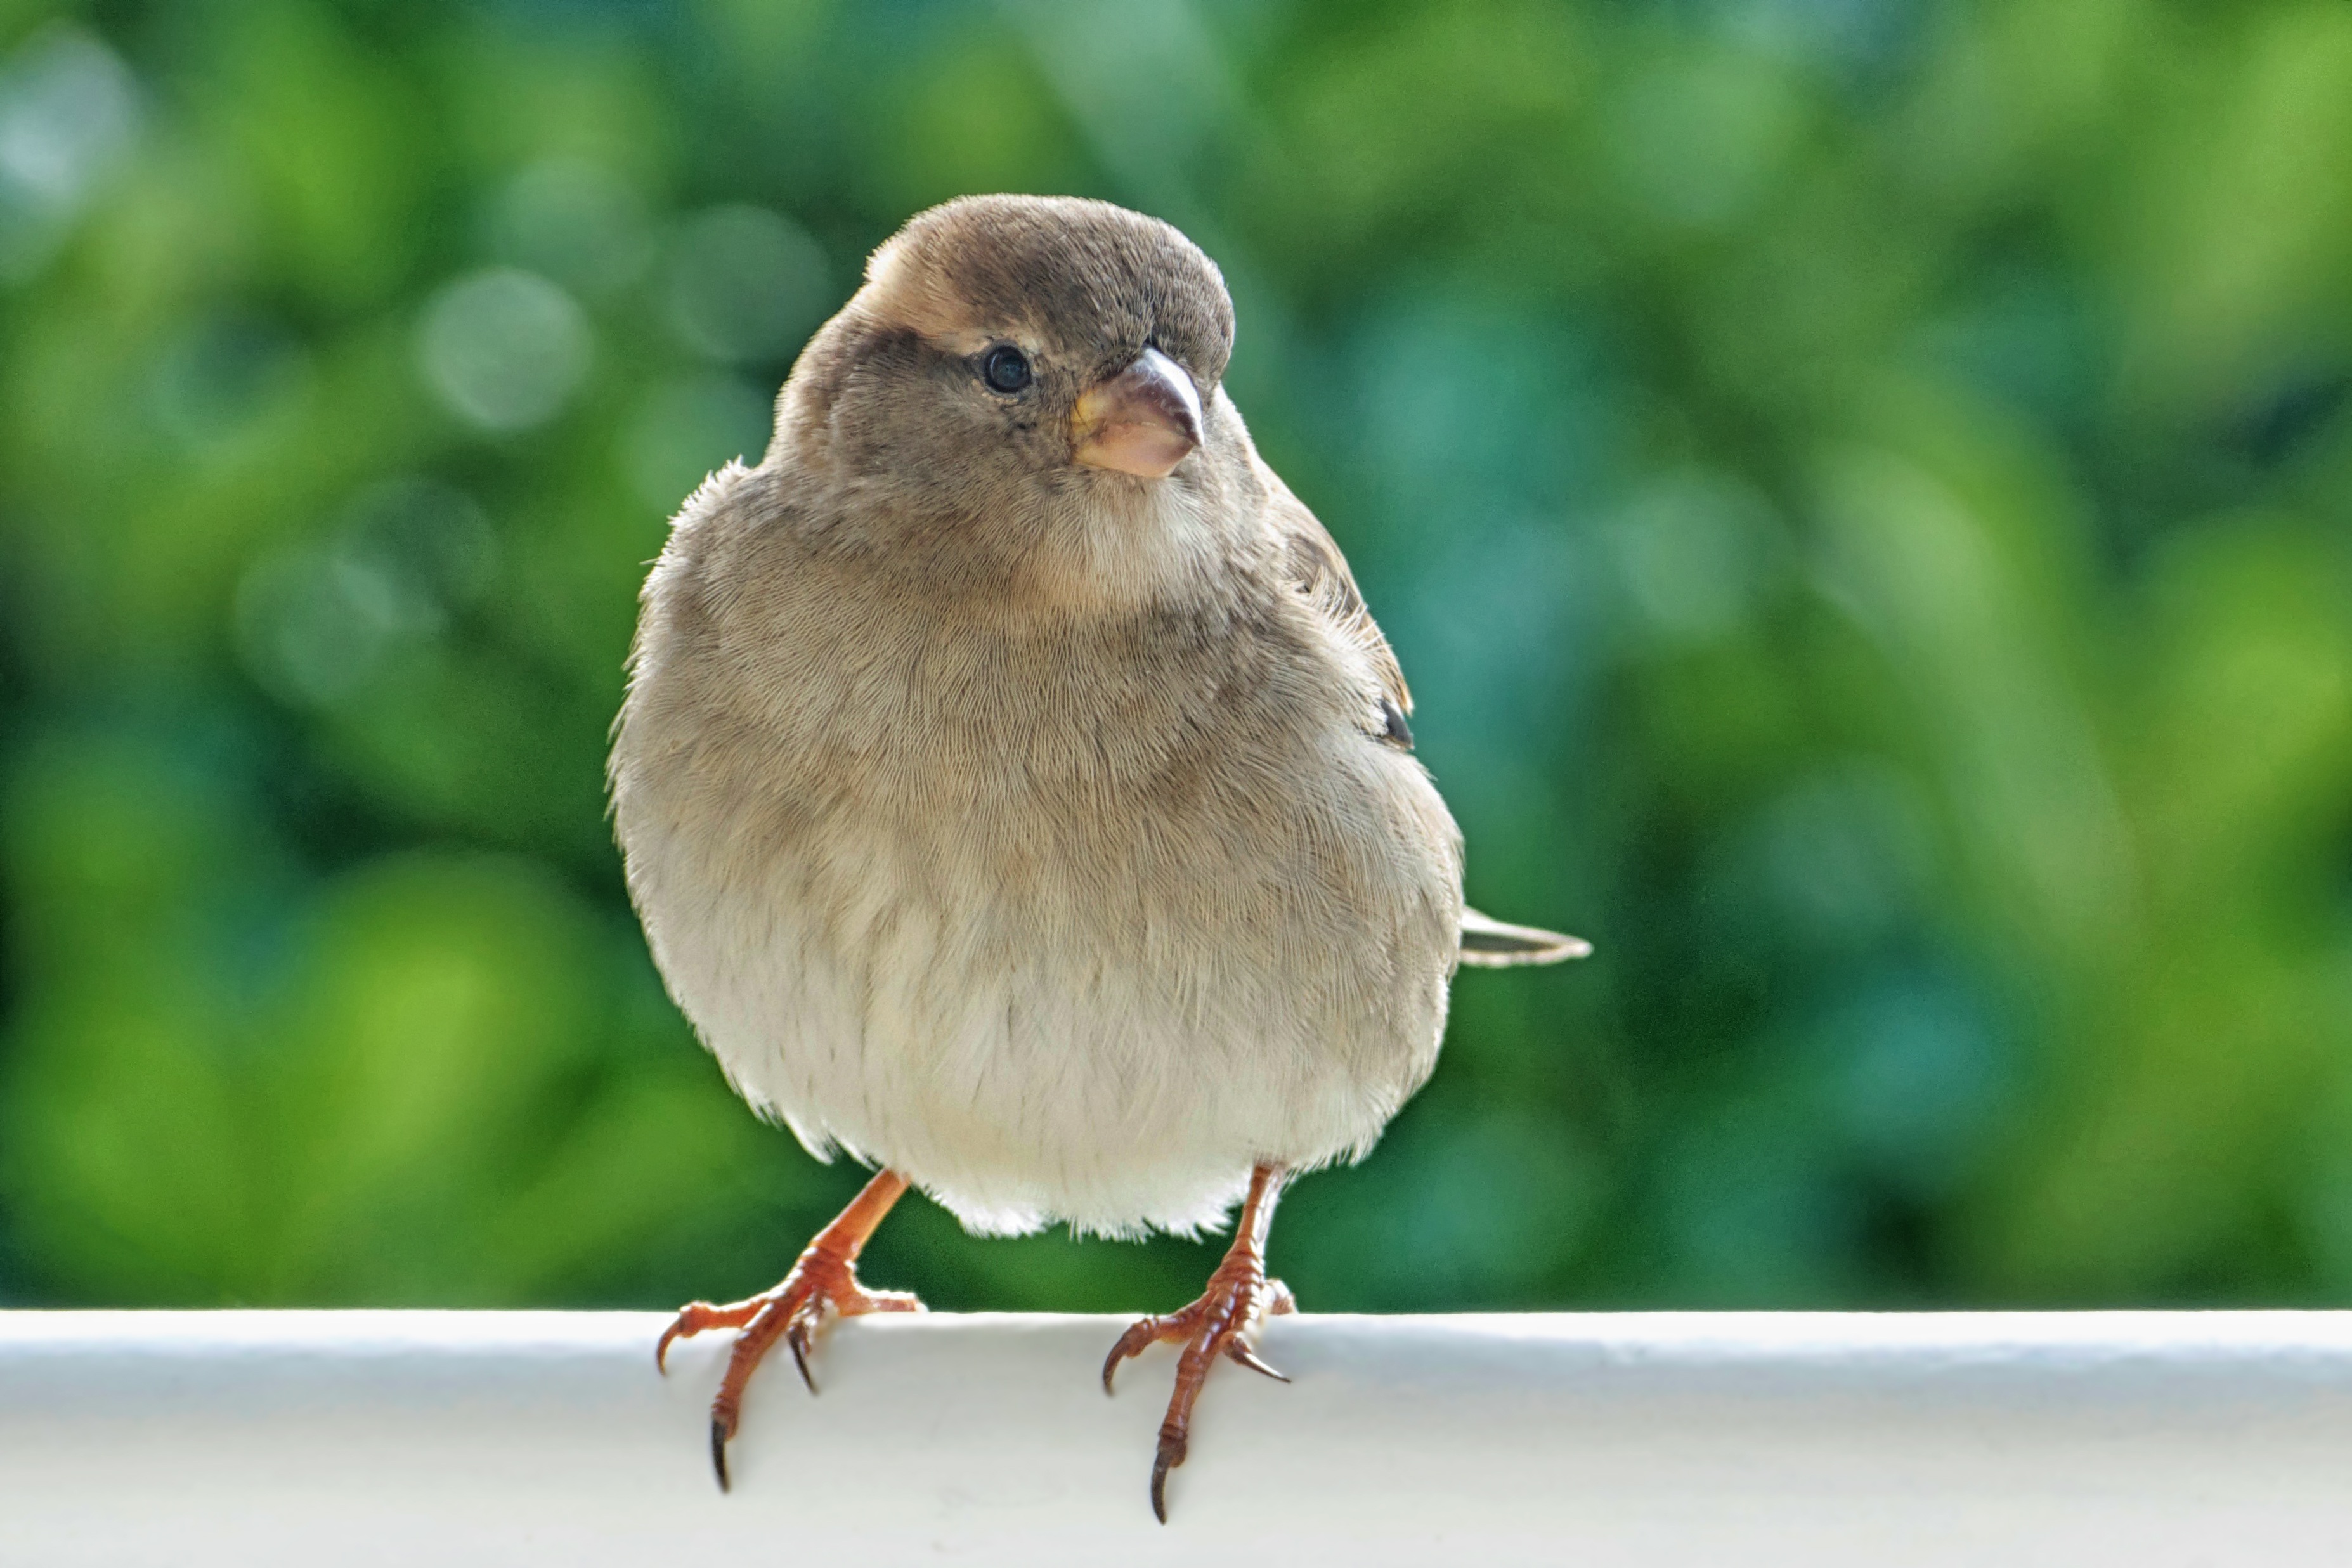
nature, branch, bird, female, wildlife, beak, fauna, vertebrate, sparrow, finch, sperling, house sparrow, old world flycatcher, perching bird, emberizidae